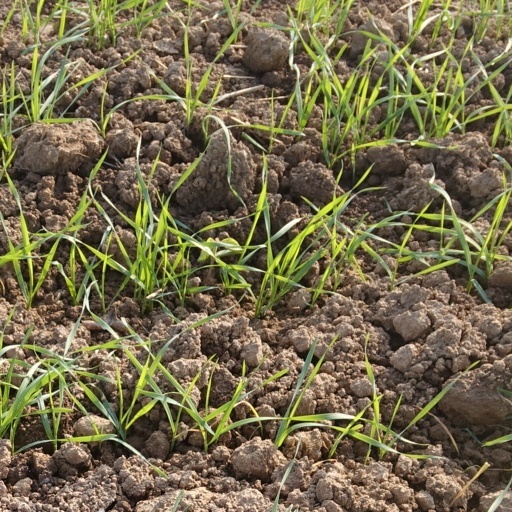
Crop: wheat